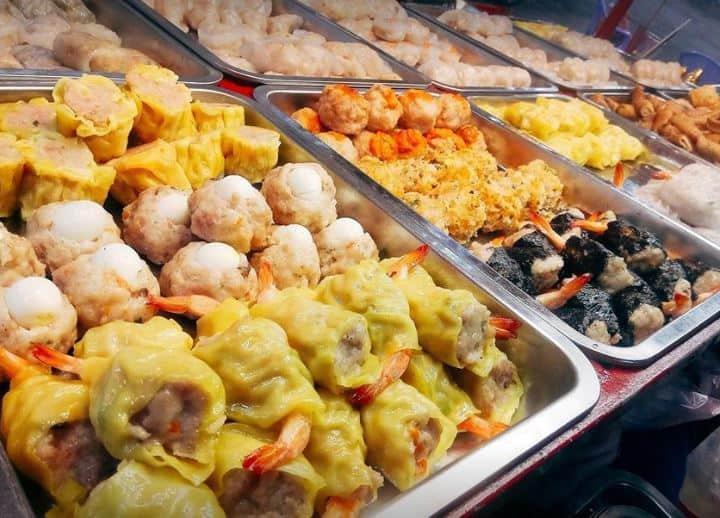
có rất nhiều chiếc khay đồ ăn ở đây